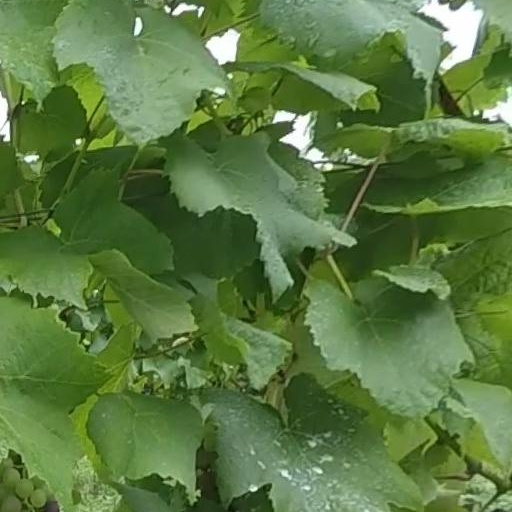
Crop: grape